Eastern diamondback rattlesnake

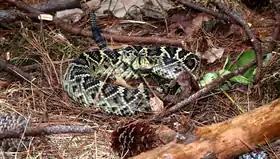
Eastern diamondback rattlesnake

The eastern diamondback rattlesnake frequently shelters by tunneling in gopher and tortoise burrows, emerging in the early morning or afternoon to bask. Some research shows that these snakes spend less time underground during their active seasons.